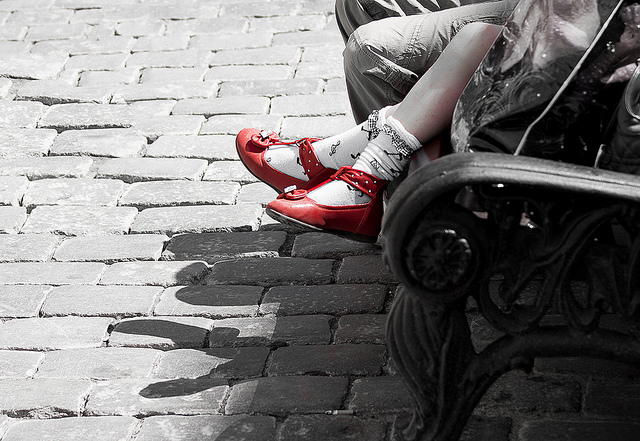
user: Given an image and a question. Answer the question in a short answer. Question: What is the movie that made these types of shoes popular? Short Answer:
assistant: wizard of oz